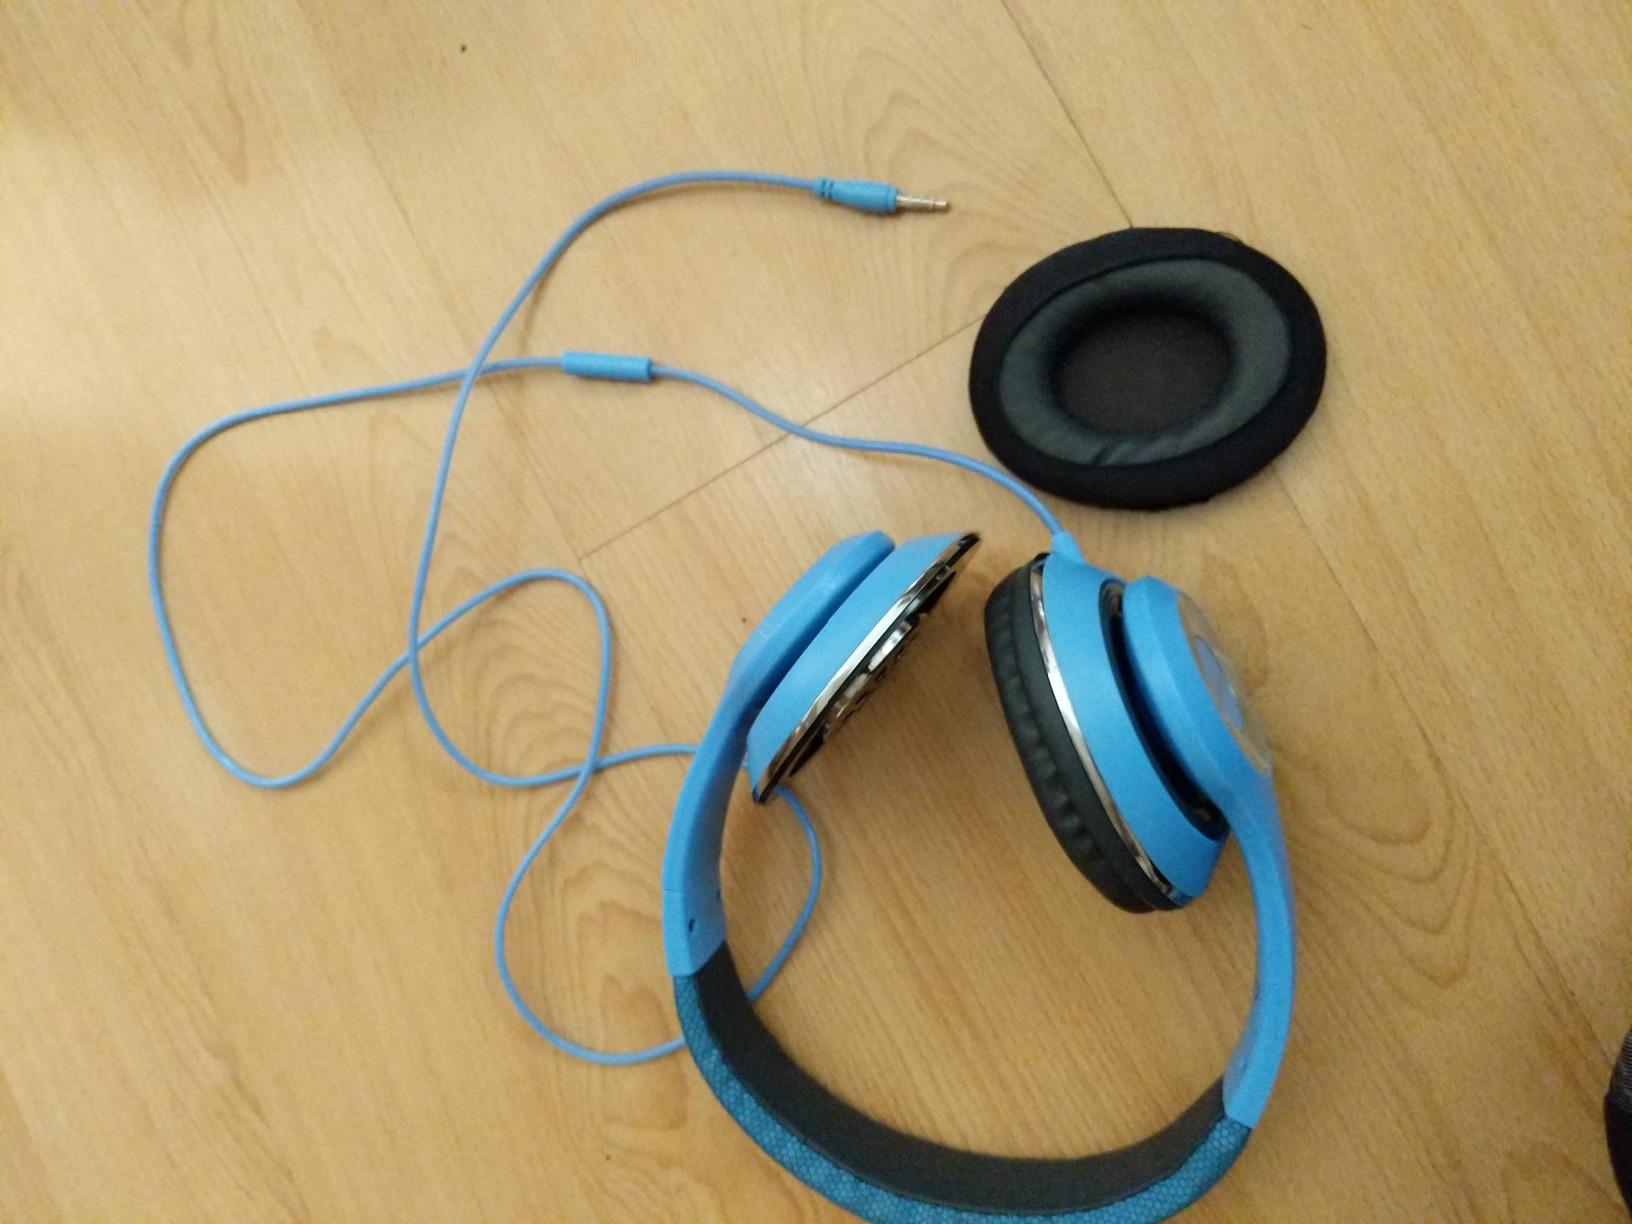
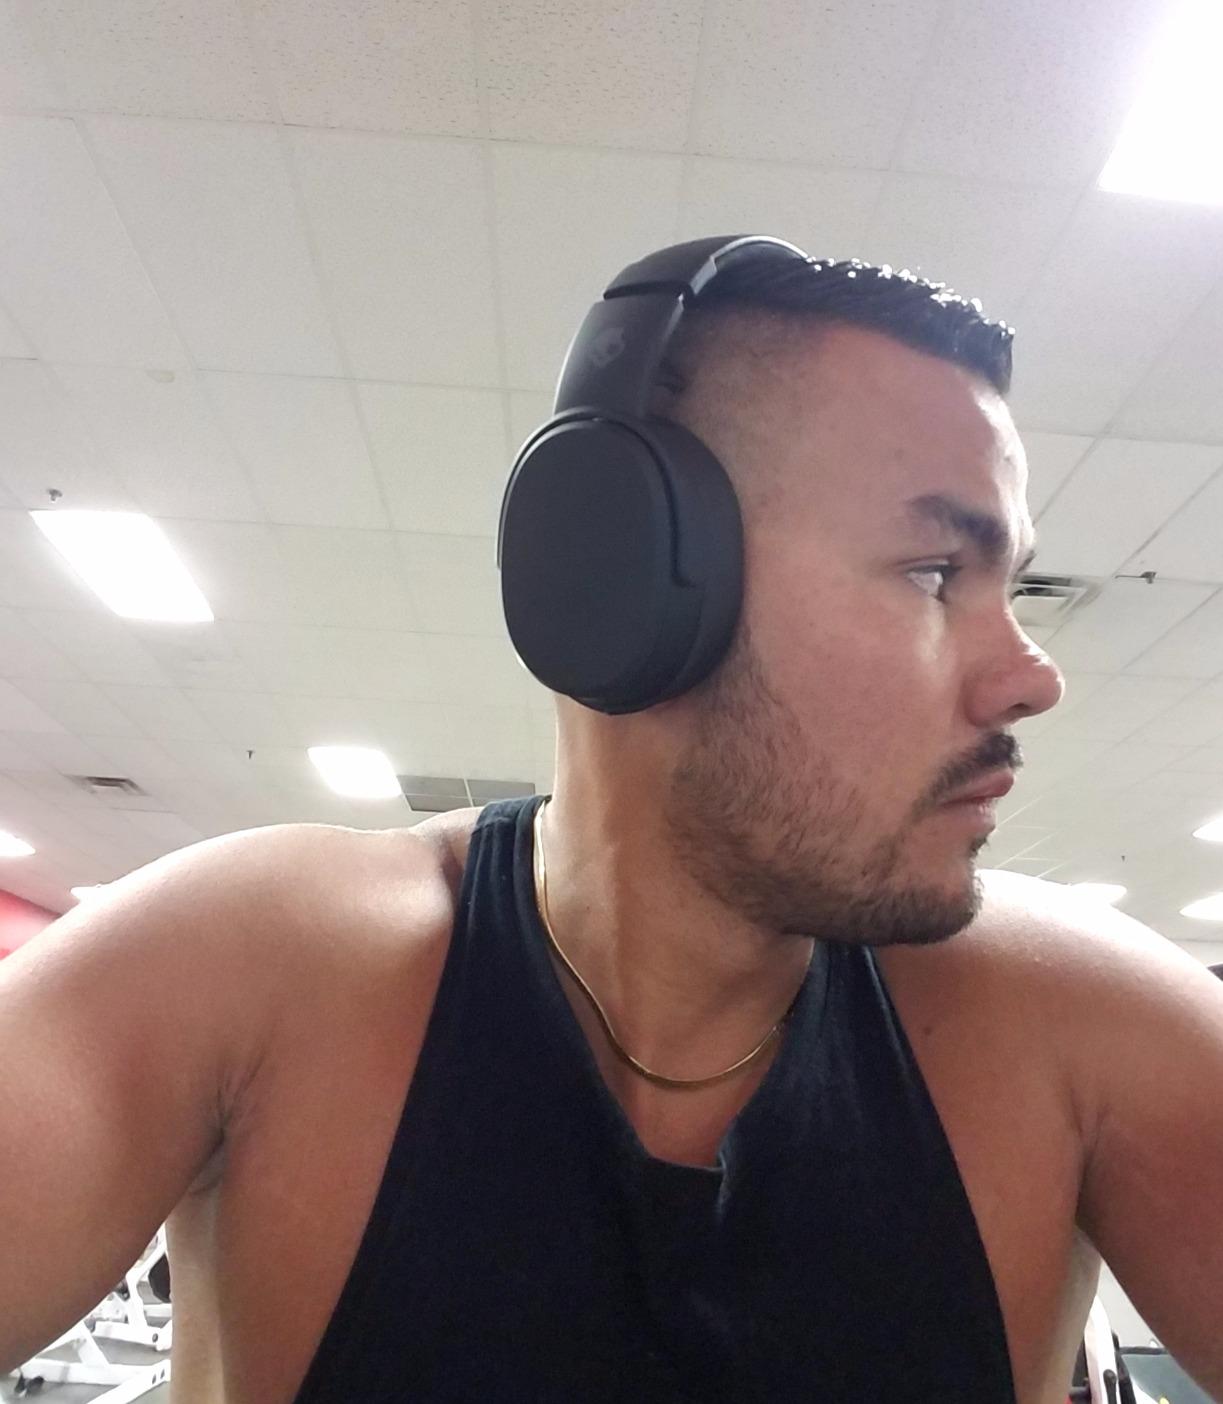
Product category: headphones
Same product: no